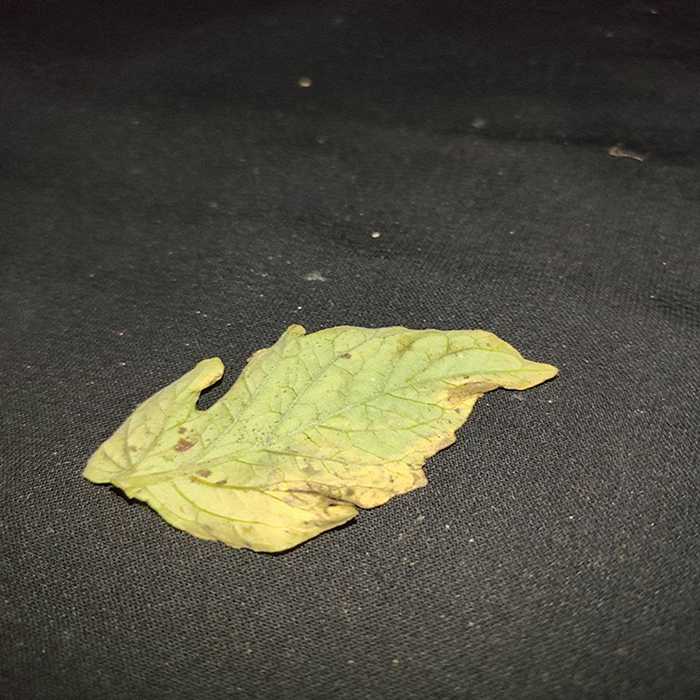
Plant: Tomato
Label: Tomato Bacterial spot